San Mateo, California

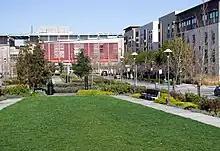
Landing Green in Bay Meadows

In December 1967, Sgt. Joe Artavia, then serving in Vietnam with Alpha Company, 1st Battalion, 327th Infantry Regiment of the 101st Airborne Division wrote to his sister, Linda Giese, who was a resident of San Carlos working in San Mateo, asking if San Mateo or San Francisco could adopt the company, saying that it would bring "the morale of the guys up as high as the clouds". San Mateo passed a resolution on March 4, 1968, officially adopting Alpha Company and letters and gifts began arriving from the citizens of San Mateo. Joe would be killed in action on March 24, 1968, less than three weeks after the resolution. Linda would travel to Vietnam to meet with the men of Alpha Company for Christmas in 1968 and deliver personalized medallions from the City of San Mateo. In 1972, San Mateo requested and received permission to have Alpha Company visit the city when they left Vietnam, later holding a parade in January 1972, believed to be the only parade honoring the military during the Vietnam War. In 1988, Joseph Brazan wrote a screenplay entitled "A Dove Among Eagles" chronicling the adoption of Alpha Company by San Mateo and the real-life romance between Linda and Artavia's commander, Lt. Stephen Patterson. The city expanded its support to the entire 1st Battalion in 1991, when they were deployed to Kuwait under Operation Desert Storm.